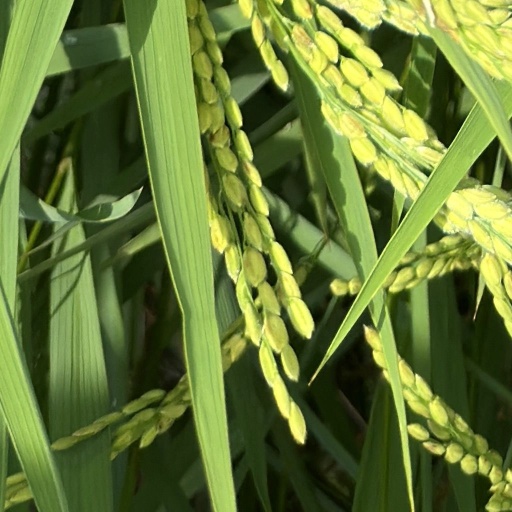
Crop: rice